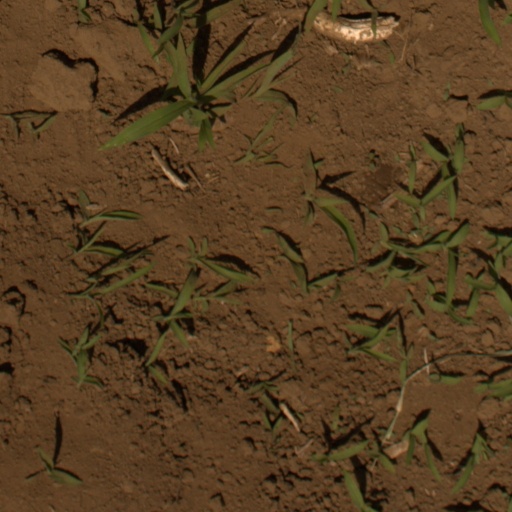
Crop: Jerusalem artichoke